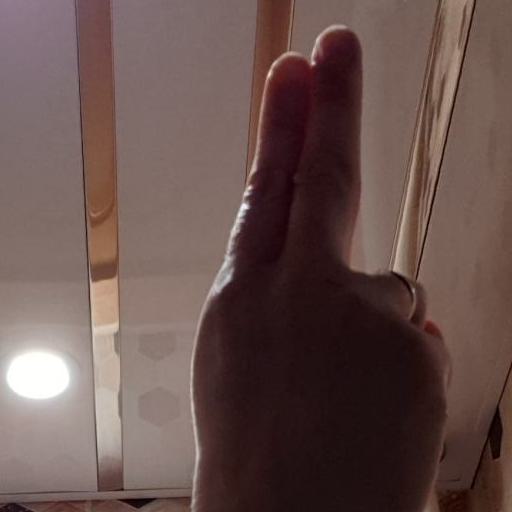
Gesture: two_up_inverted